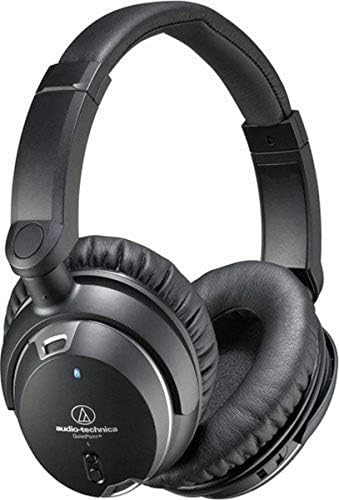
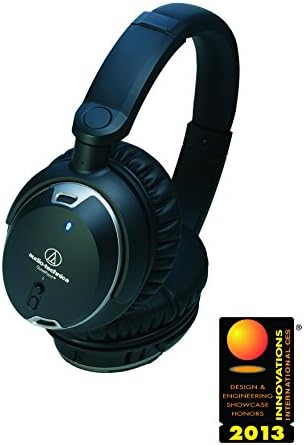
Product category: headphones
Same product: yes